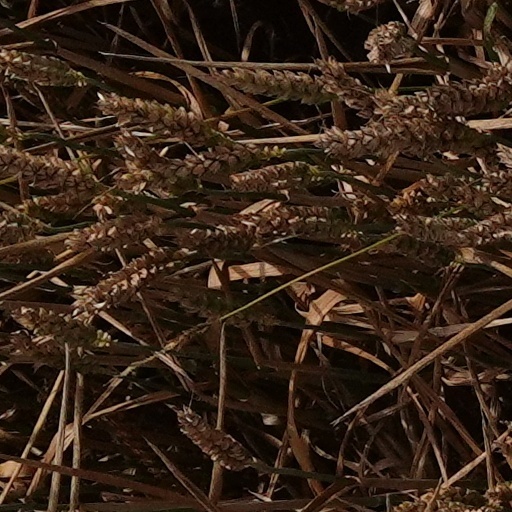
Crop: wheat